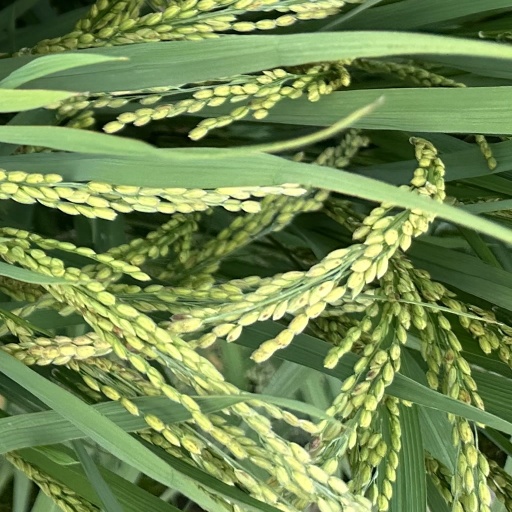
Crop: rice